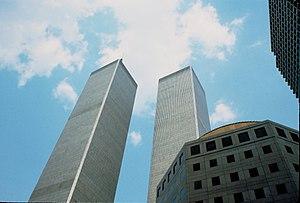
World Trade Centre, tours jumelles, New York, États-Unis.